Abel Salazar (scientist)

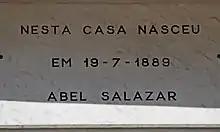
Memorial plate in Guimarães

Salazar was born on 19 July 1889 in Guimarães. He was the son of Adolfo Barroso Pereira Salazar (1858–1941) and wife Adelaide da Luz da Silva e Lima (died 1929). He worked and lived in Porto.